João Ameal

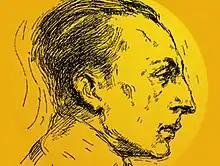
Portrait drawing of João Ameal

João Ameal was the literary pseudonym of Portuguese historian, political theorist, novelist and politician João Francisco de Barbosa Azevedo de Sande Ayres de Campos, 3rd Count of Ameal, GCC, OSE (Coimbra, 23 October 1902 – Lisbon, 23 November 1982). His surname is also graphed "Aires de Campos" in contemporary Portuguese orthography, and he himself signed it in both forms. Both as an author and as a politician, he was active chiefly during Portugal's Estado Novo, and is regarded as one of the regime's leading intellectuals and historiographers. He is especially renowned for his widespread "História de Portugal" ('History of Portugal'), a multi-volume work first published in 1940, and for the several historical studies which he authored throughout his life, most of which are shaped by his integralist convictions.